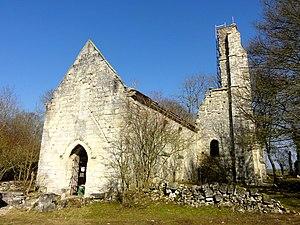
Vue d'ensemble depuis le sud-ouest.
Feigneux est une commune française située dans le département de l'Oise en région Hauts-de-France.